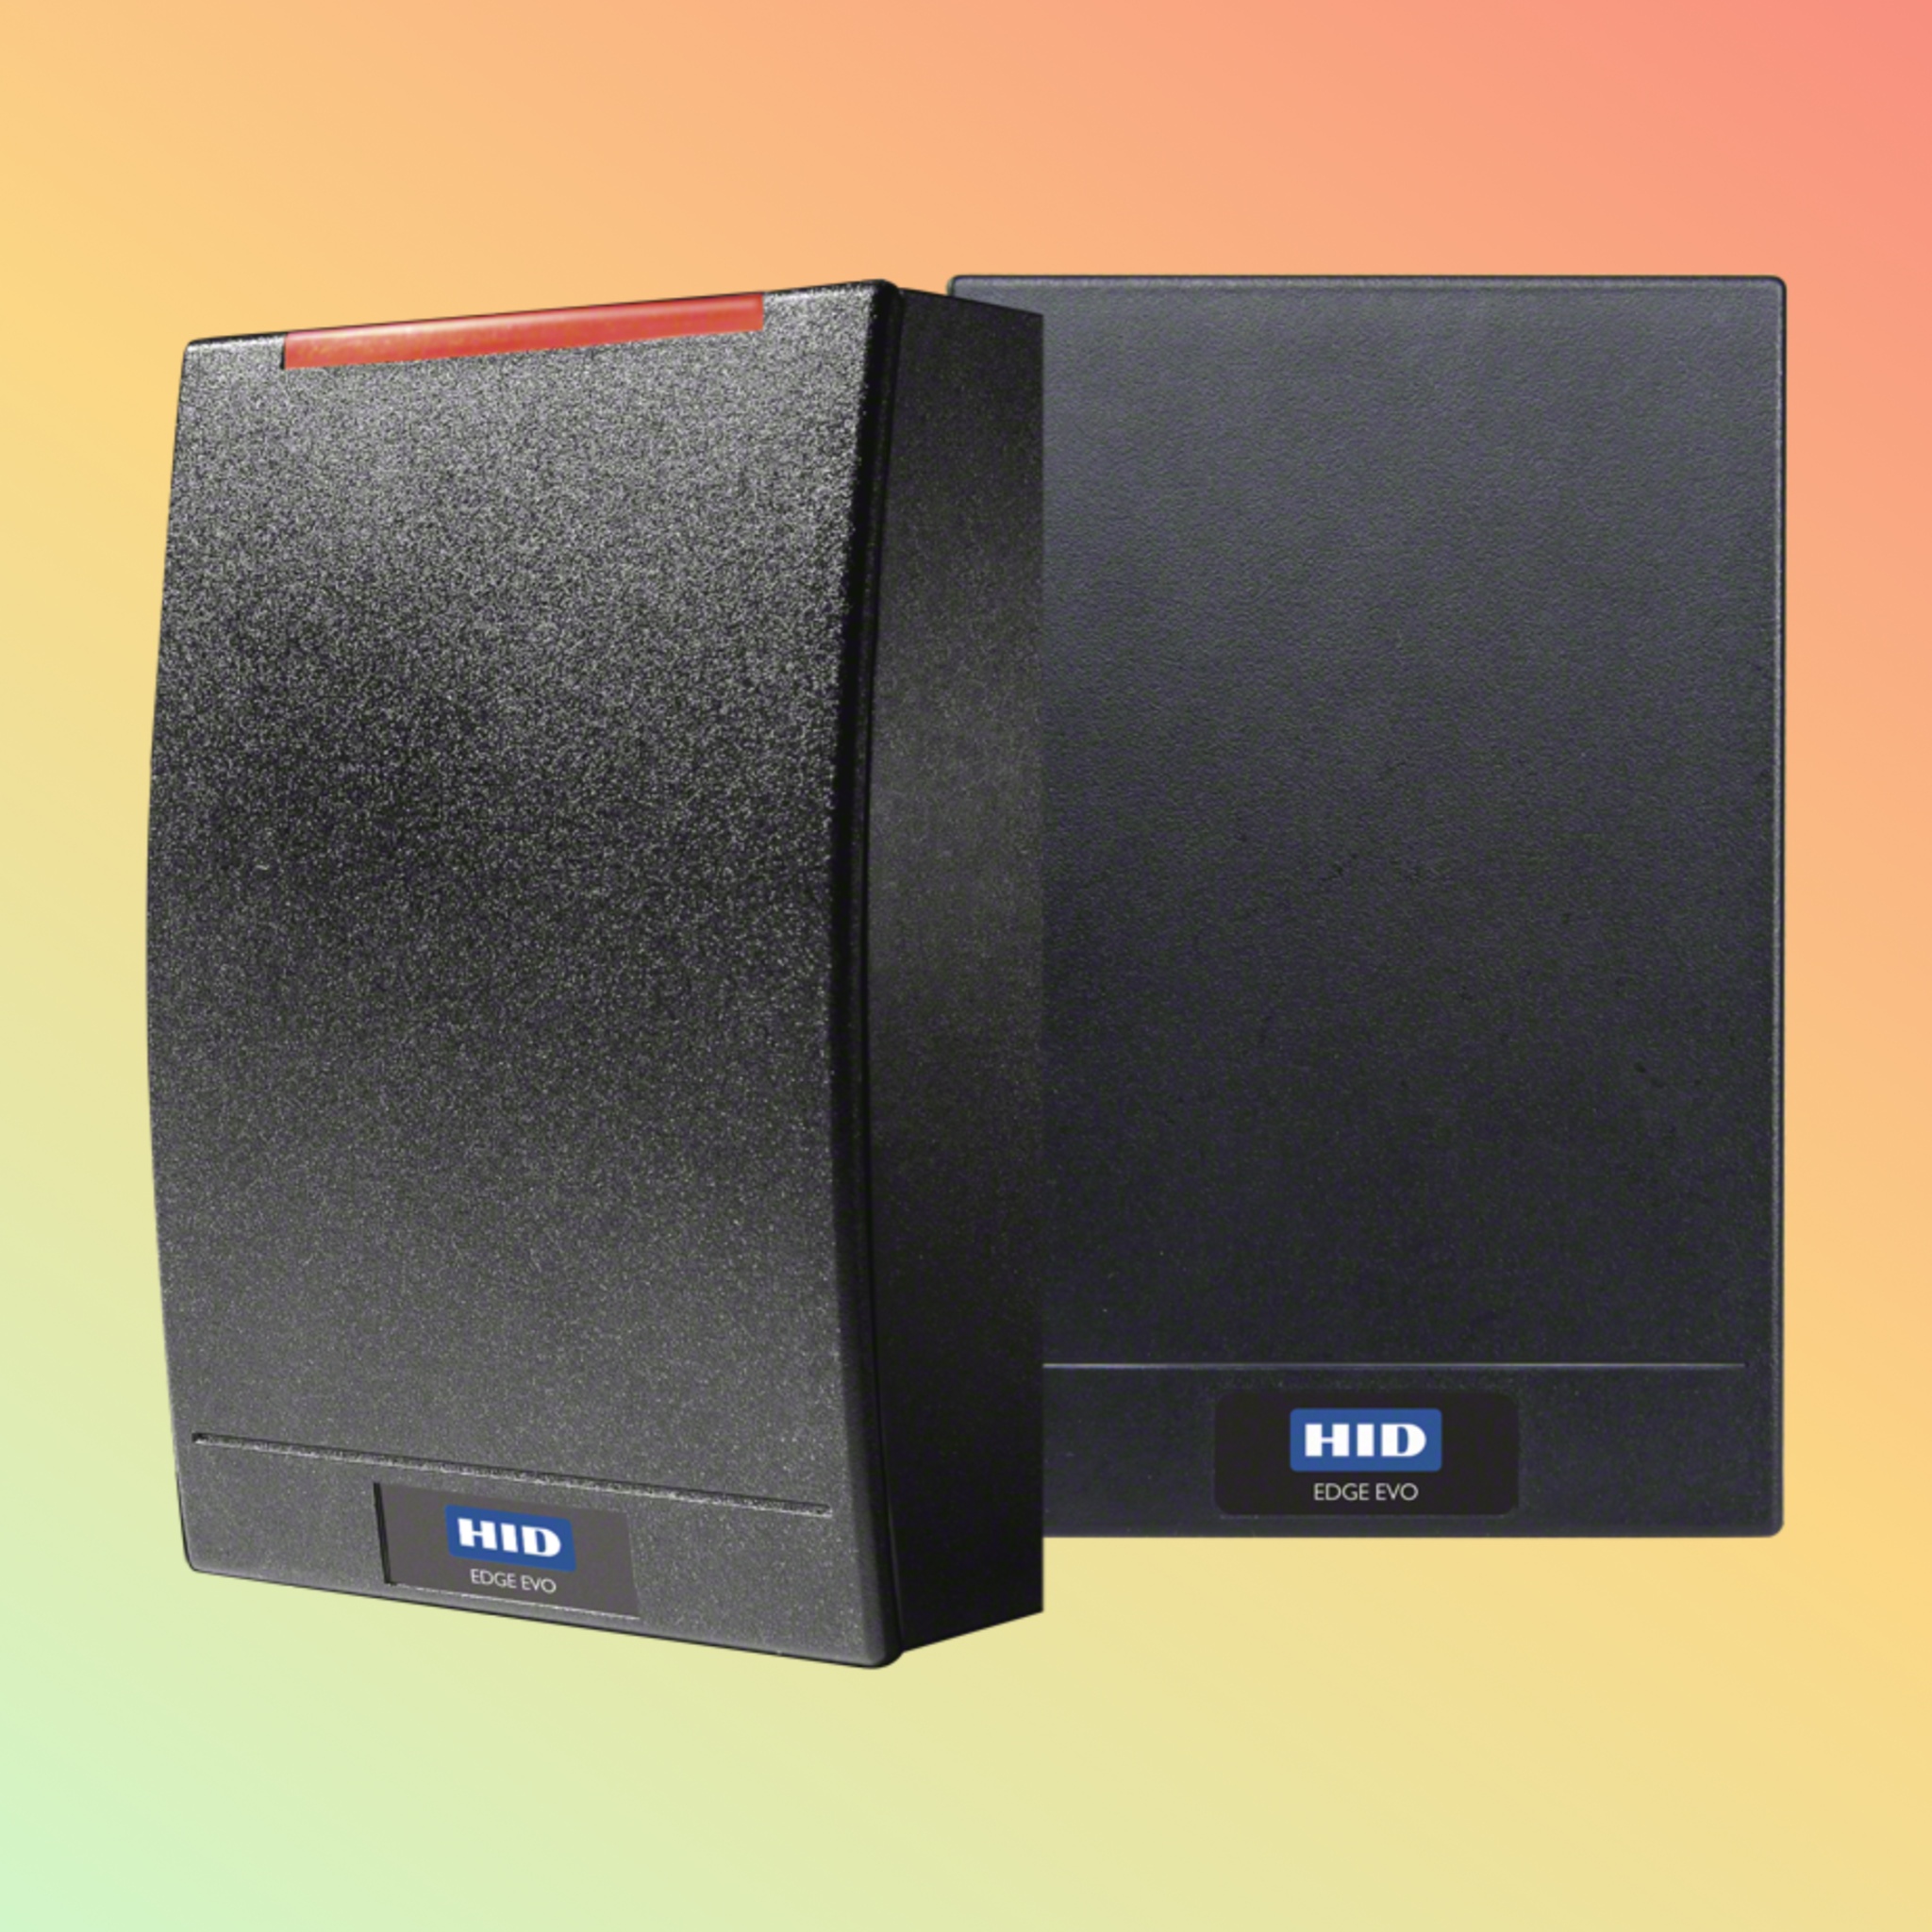
HID® EDGE EVO® EHR40-K Controller/Reader and Module
Streamline your access control system with the HID® EDGE EVO® EHR40-K, an integrated controller/reader and module designed for optimal security and efficiency in a variety of settings. Overview: The HID® EDGE EVO® EHR40-K is a fully integrated controller/reader and module that offers a compact, networked solution for access control systems. It combines robust security features with advanced networking capabilities, making it ideal for securing doors in commercial, industrial, or residential properties. Product Description: The HID® EDGE EVO® EHR40-K is designed to provide a comprehensive access control solution by integrating a reader, controller, and module into a single device. This product supports a wide variety of credential technologies and can manage thousands of cardholders. Its networked capability allows for remote management and configuration, enhancing the flexibility and scalability of security operations. The EHR40-K is also equipped with PoE (Power over Ethernet), which simplifies installation and reduces infrastructure costs. Key Features: Integrated Design: Combines a controller, reader, and module in one device to streamline installation and management. Network Capabilities: Ethernet connectivity with PoE support for easy integration into existing networks. Flexible Credential Support: Compatible with HID Prox, iCLASS, MIFARE, and DESFire cards. Advanced Security: Features multi-layered security with built-in encryption and threat detection capabilities. Scalable: Suitable for applications ranging from single-door to complex multi-site installations. Durable Construction: Designed to withstand harsh environments and provide reliable performance under extreme conditions. Product Quality and Performance: The HID® EDGE EVO® EHR40-K is constructed with high-quality materials to ensure durability and reliability. It meets stringent security standards and is designed to operate effectively in a wide range of environmental conditions, ensuring consistent performance and longevity. Specifications: Dimensions: Compact design suitable for various installation environments. Connectivity: Ethernet 10/100 Base-T, PoE capable. Credential Capacity: Supports thousands of cardholders and transactions. Environmental: Built to withstand variable temperatures and conditions. Compliance: Complies with global security and network communication standards. Purpose of Use: The HID® EDGE EVO® EHR40-K is ideal for businesses, educational institutions, government facilities, and residential complexes seeking a reliable and scalable access control solution. How to Use: Installation: Mount the unit near the access point and connect it to the network via Ethernet cable. Configuration: Use the associated software to program the device, set access permissions, and manage credentials. Operation: Monitor and manage access events and settings remotely through the network interface. Supported Applications/Industries: Commercial Buildings: Secures entrances and sensitive areas, managing access for employees and visitors. Educational Facilities: Enhances campus security by regulating access to dormitories, labs, and faculty rooms. Healthcare Institutions: Controls access to restricted areas to ensure patient safety and data privacy. Residential Complexes: Provides residents with secure, convenient access to facilities. Benefits & Compatibility: Enhanced Security: Provides high-level security to prevent unauthorized access. Operational Efficiency: Reduces installation and maintenance costs with its integrated design and PoE support. User Convenience: Simplifies access management with flexible credential support and remote configuration. Warranty and FAQs: Comes with a manufacturer's warranty covering defects in materials and workmanship. For more detailed information on the warranty and FAQs, visit the HID Global support page or contact customer support. Packaging/Weight/Dimension: Shipped in secure packaging to ensure that it arrives in perfect condition. Details regarding dimensions and weight are available upon request, which can help with planning the installation space. Shop Today & Receive Your Delivery: Order your HID® EDGE EVO® EHR40-K today and enhance your security system with our efficient and reliable delivery service. Best Price Guarantee: We offer competitive pricing on the HID® EDGE EVO® EHR40-K. Find a lower price elsewhere, and we will match it. Shop with confidence, knowing you are getting the best value for your investment. After Sales Support: Our customer support team is available to assist with any post-purchase inquiries or issues. Contact us for prompt and professional help. Request for Customer Reviews and Testimonials: If you have purchased the HID® EDGE EVO® EHR40-K, please share your experience. Your feedback helps us improve our offerings and assists other customers in making informed decisions. Stock Availability: Check directly with us to confirm the availability of the HID® EDGE EVO® EHR40-K before placing your order to ensure timely delivery. Get in Touch: For more information or assistance with your purchase, please contact our customer service team. We are committed to providing excellent service and ensuring you select the best products for your needs. Disclaimer: All information about the HID® EDGE EVO® EHR40-K is provided for general informational purposes only and is subject to change without notice. Product images are for illustration purposes only and may not accurately represent the actual product. Verify all details with our sales team before making a purchase. Prices and availability are subject to change
Brand: NEO Digital
Category: Hardware > Locks & Keys > Key Card Entry Systems